Wigan Metropolitan Borough Council

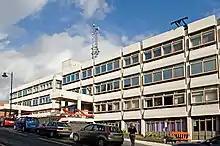
Wigan Civic Centre, Millgate: Council's main offices 1970–2018

The council's main offices are at the Wigan Life Centre on The Wiend, a modern building completed in 2012 behind the retained façade of the former Municipal Buildings facing Hewlett Street and Library Street. The building also incorporates the town's library.